Elizabeth Surr

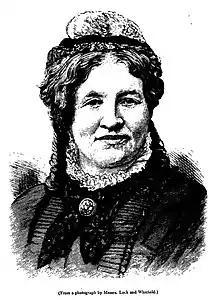

Elizabeth Surr (1820 – 1901) was a British educational reformer. She was successful in getting elected to the London School Board where she led the exposure of mistreatment of children in industrial schools.